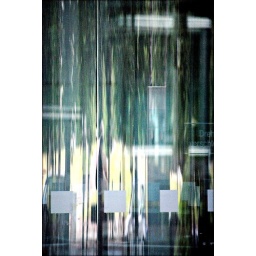
Berlin, Germany. Detail of a revolving glass door inside the Sony Center in Potsdamer Platz.